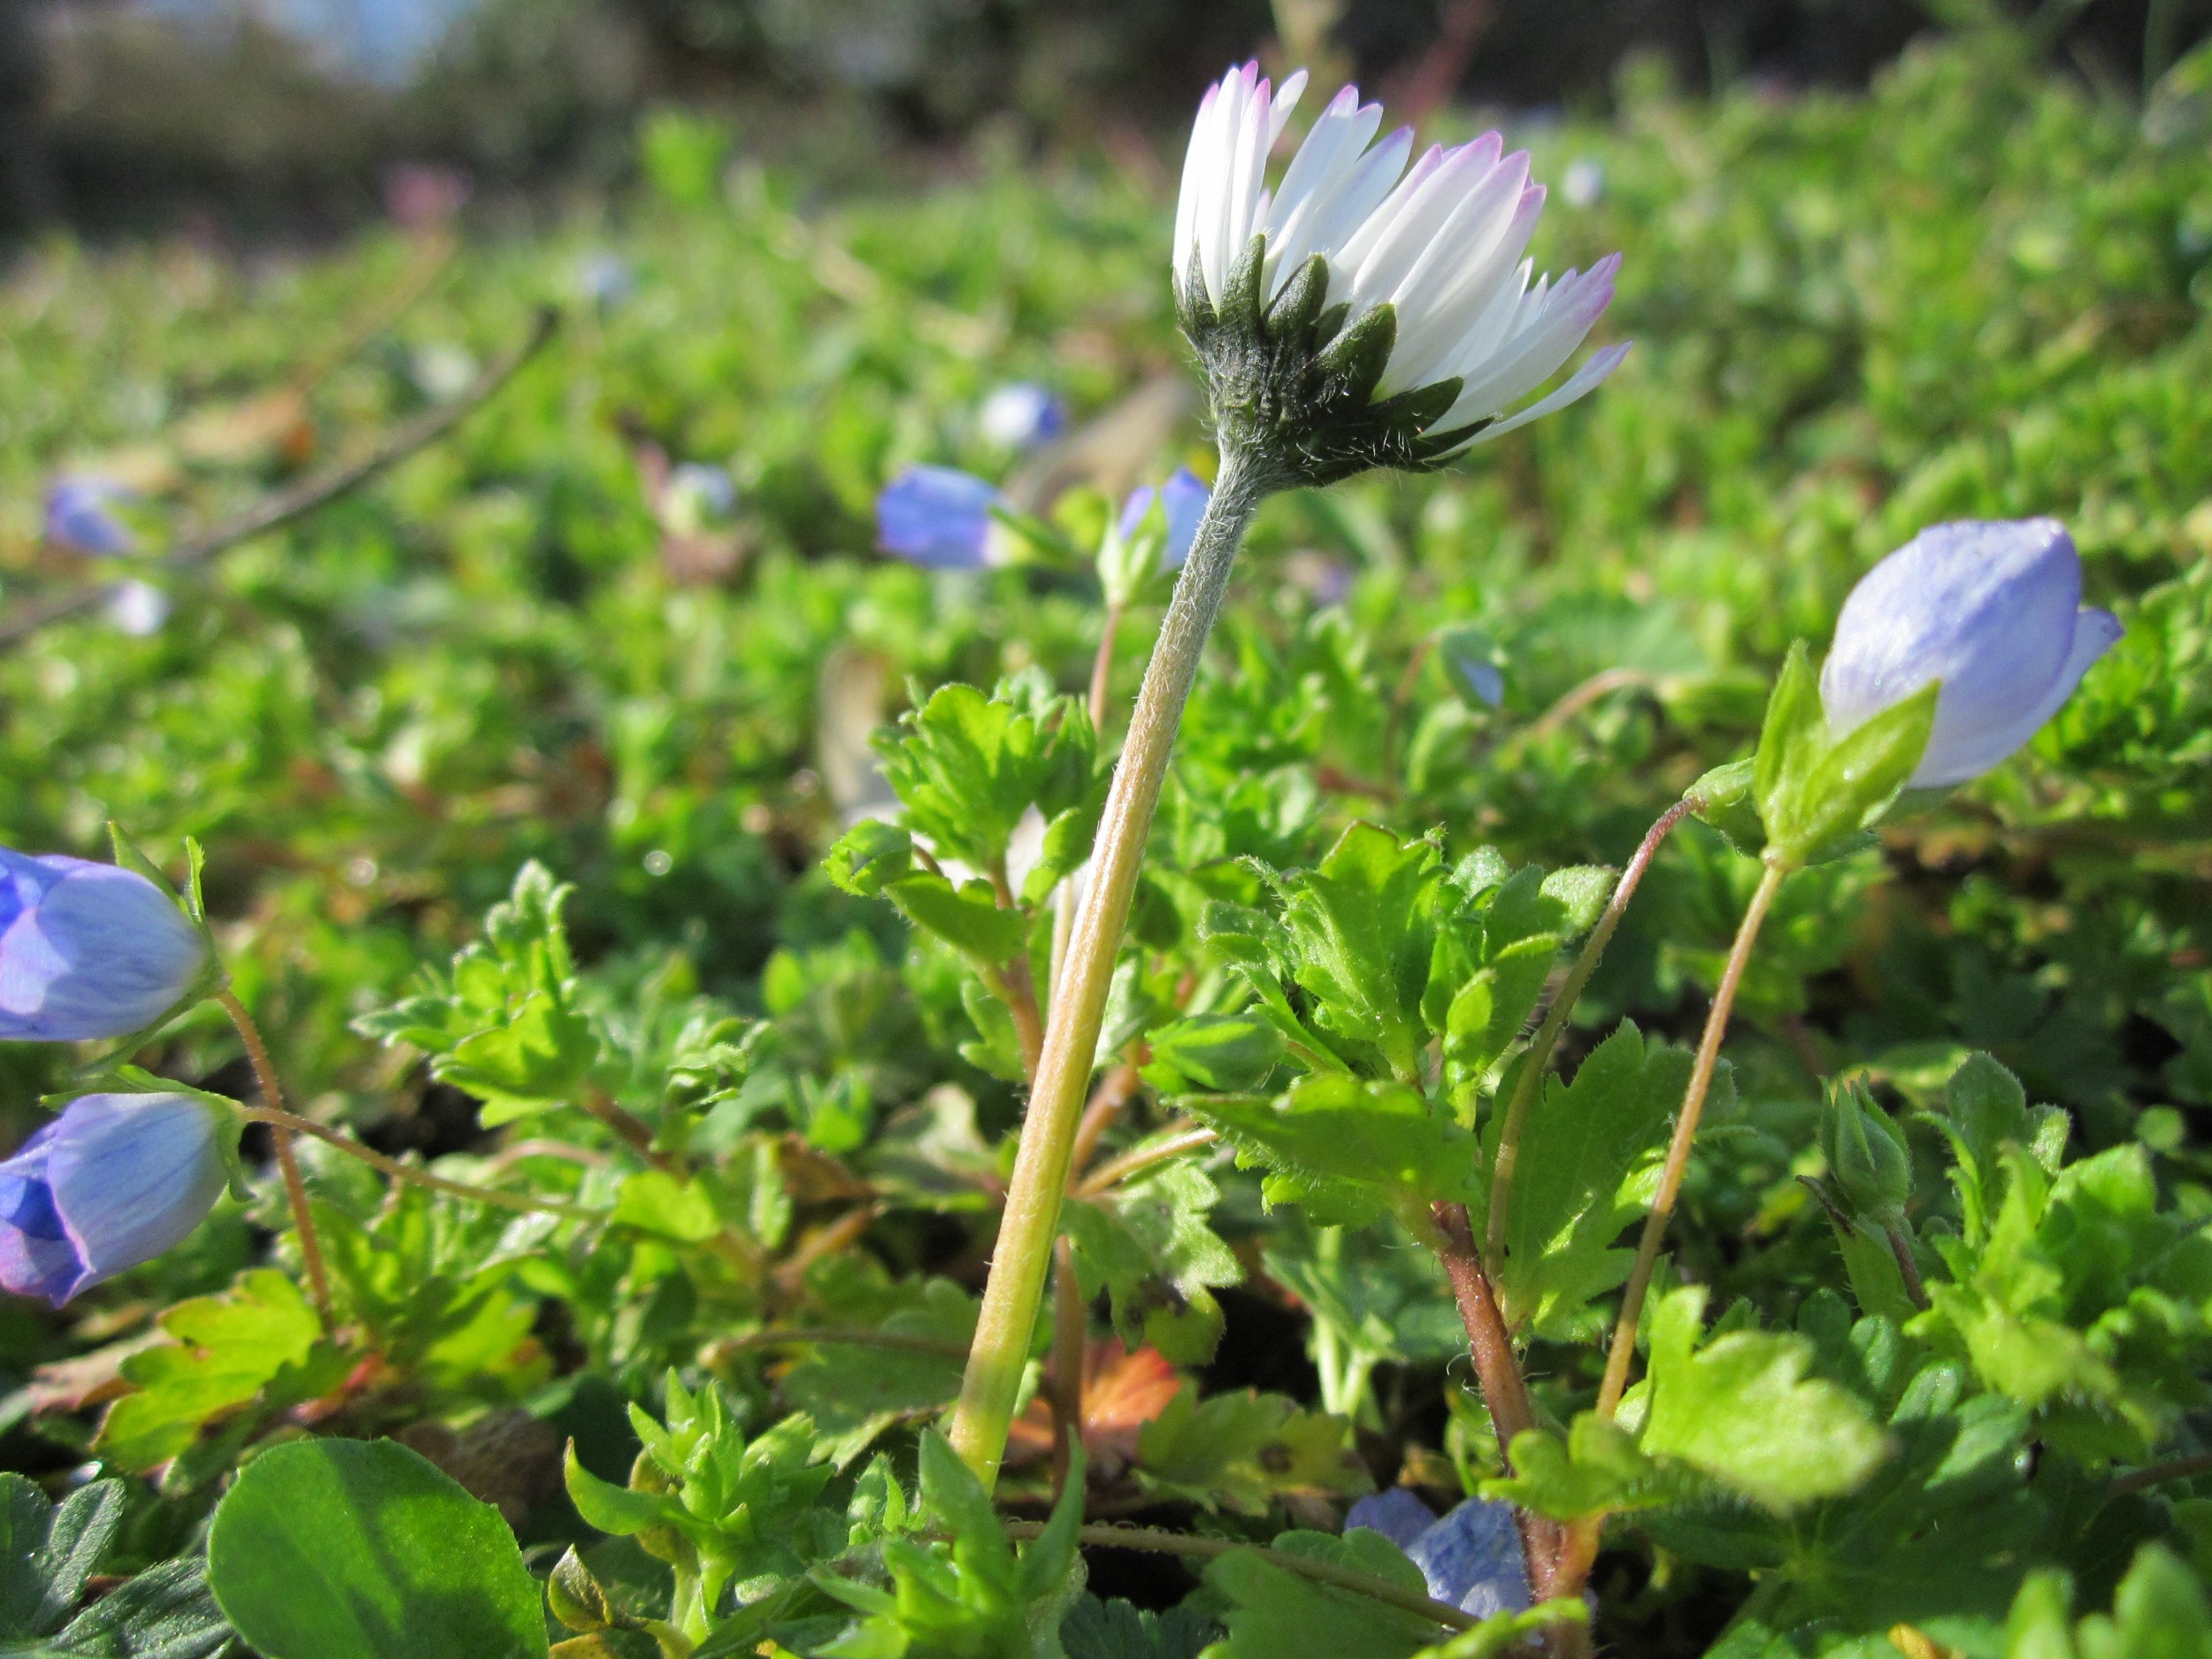
plant, meadow, flower, herb, produce, botany, blooming, garden, flora, wildflower, species, flowering plant, common daisy, bellis perennis, annual plant, land plant, english daisy, lawn daisy, woundwort, bruisewort